His Majesty's Canadian Ship

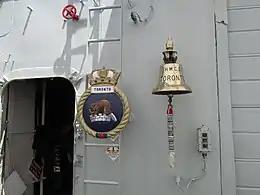
Aboard , with its name, HMCS "Toronto" written on its bell.

The designation His Majesty's Canadian Ship (HMCS; [NCSM]), is applied as a prefix to surface ships in the Royal Canadian Navy and Canadian Joint Operations Command. The similar designation of His Majesty's Canadian Submarine is applied to submarine vessels.